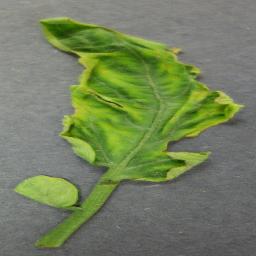
Label: Tomato___Tomato_Yellow_Leaf_Curl_Virus